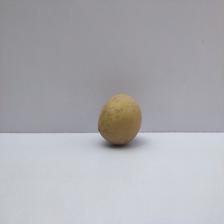
Size: Small